Tsuno Shrine

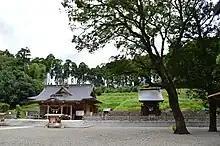
Tsuno Shrine

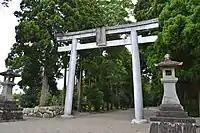
Torii

The foundation of Tsuno Shrine is unknown. According to the shrine's legend, it was founded six years before Emperor Jimmu's accession to the throne, when the Emperor departed Hyūga on his expedition to conquer the east. It is also claimed that Empress Jingū worshipped at this location for the safety of her fleet during her conquest of the Korean Peninsula, and said that the first time that the shrine was built was after the Empress's triumphant return. In addition to the ruins dating back to the Jōmon period, the Tsuno area is home to more than 20 burial mounds (the Tsuno Kofun Cluster), and pottery and stone tools have been excavated near the site of the shrine.